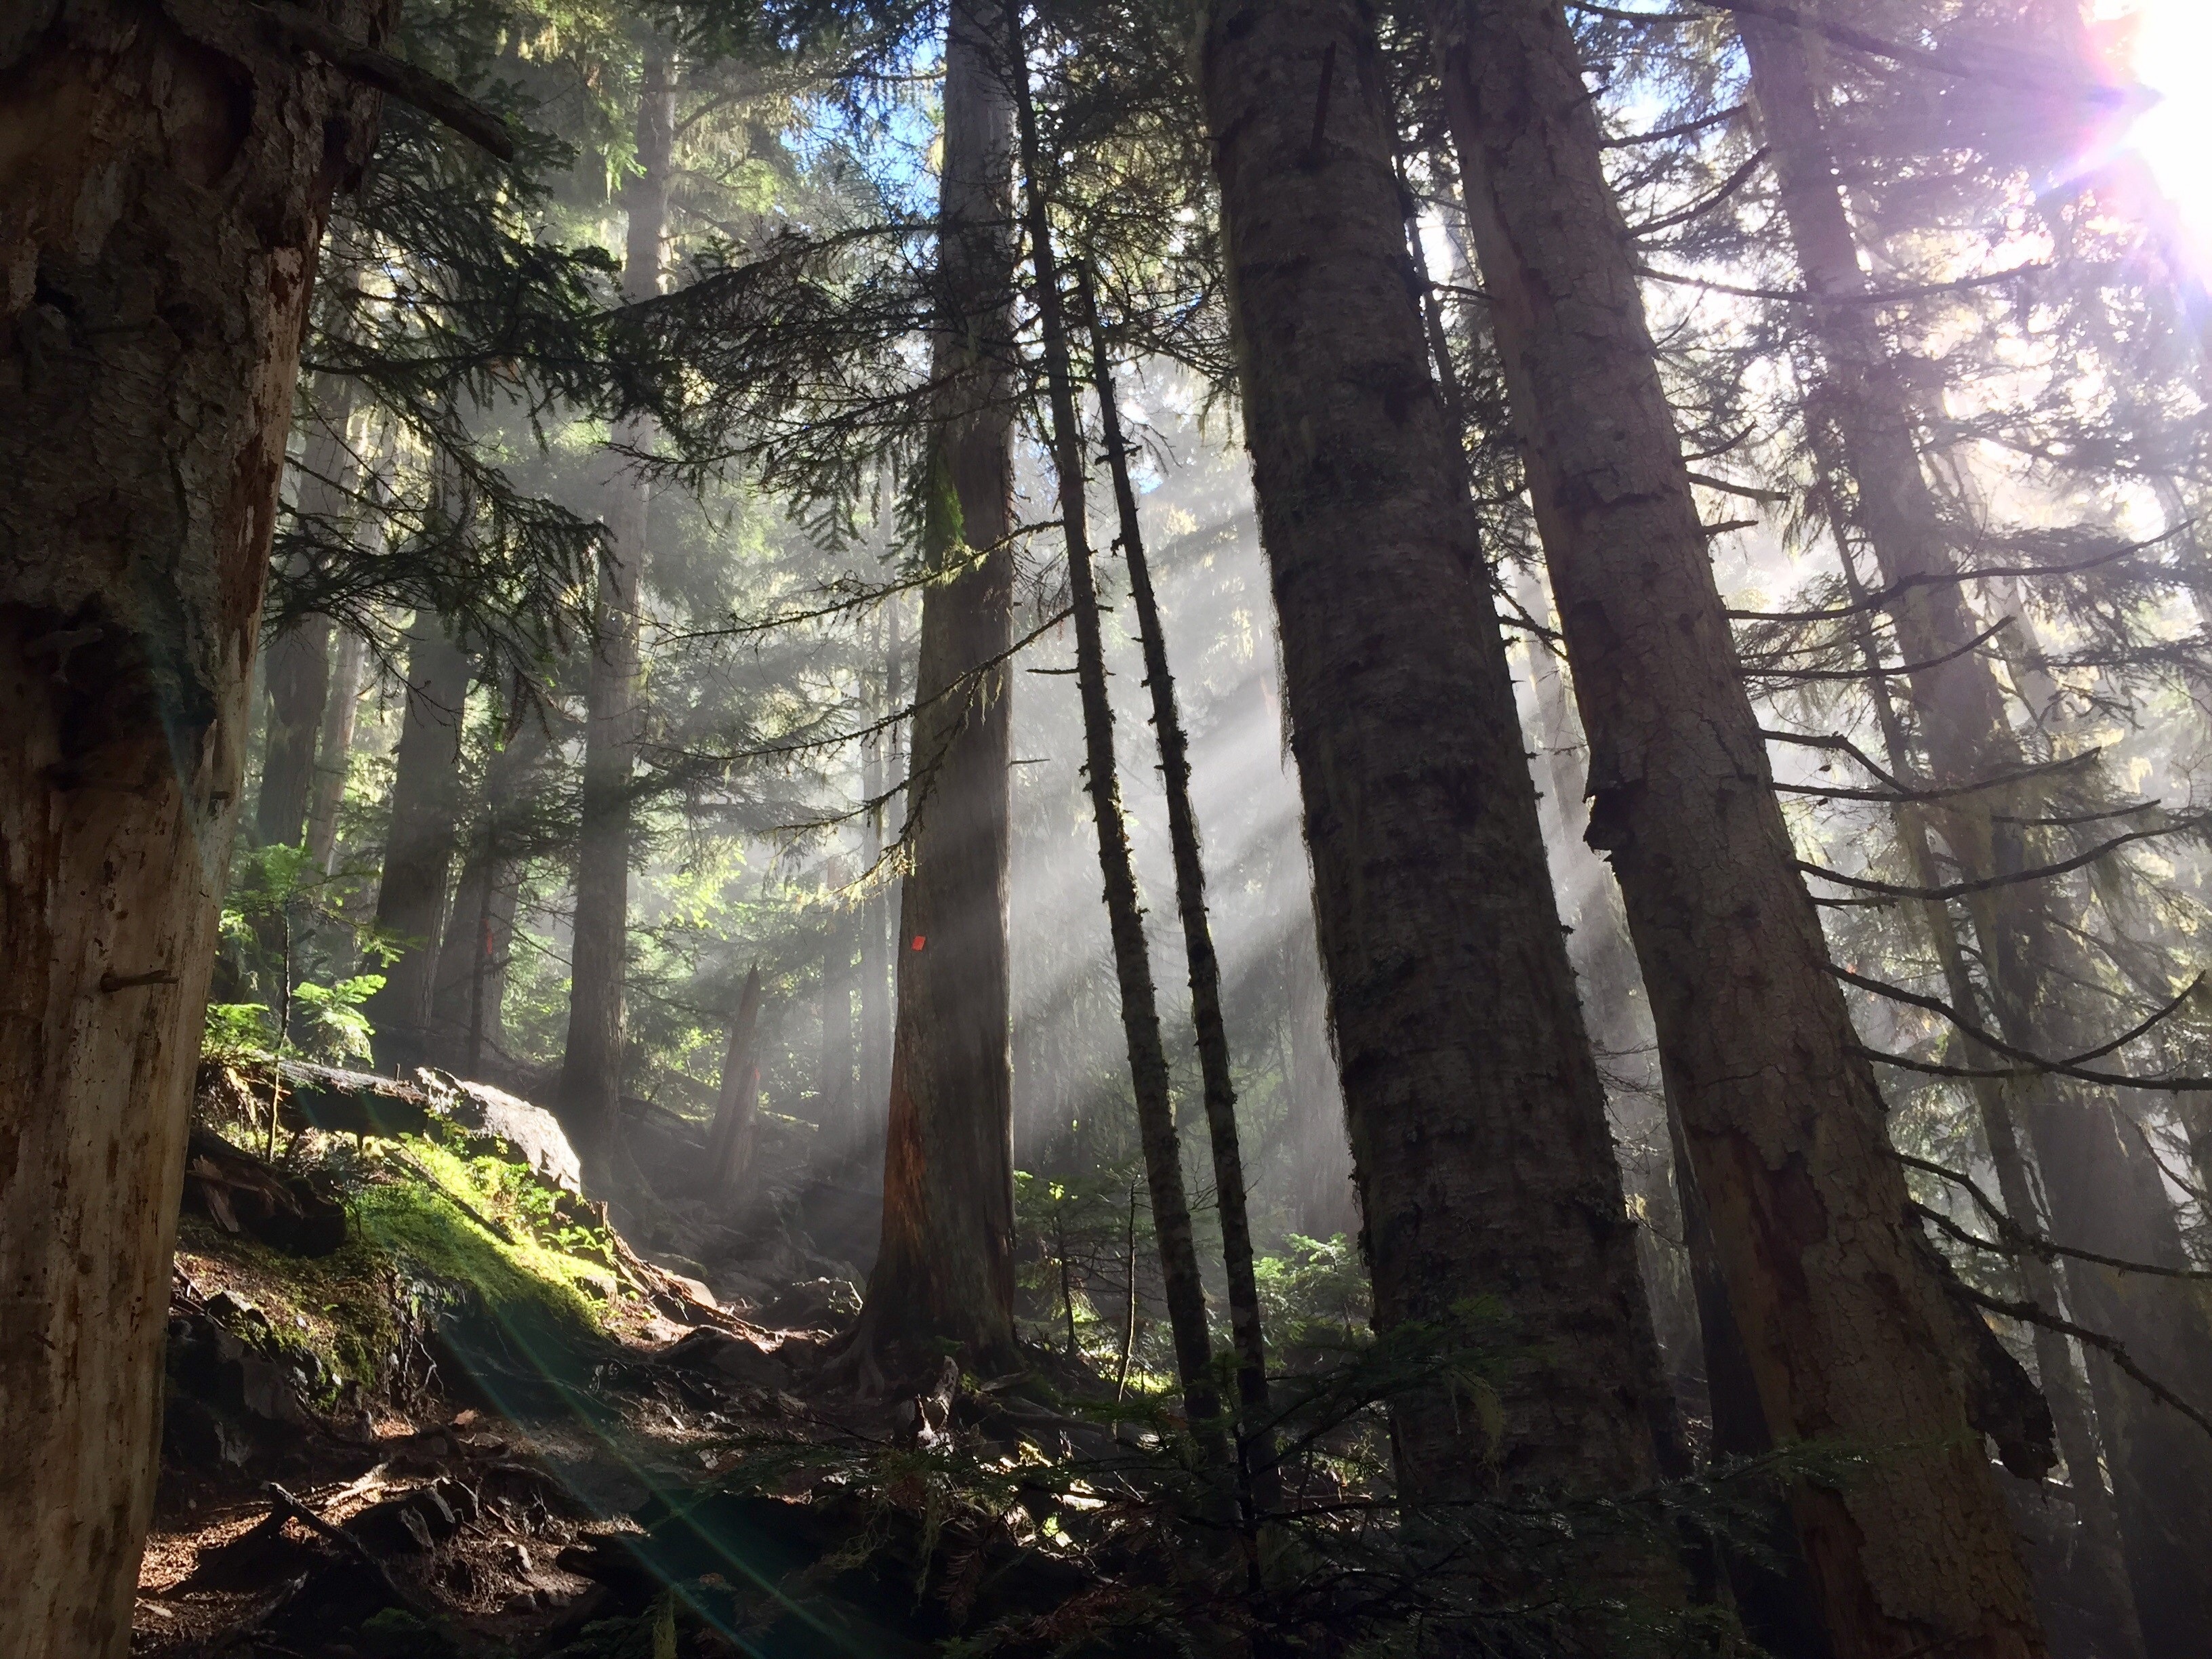
landscape, tree, nature, forest, outdoor, wilderness, mountain, wood, fog, mist, hiking, sunlight, adventure, foggy, travel, pine, remote, wild, environment, mystery, rural, jungle, scenic, autumn, park, scenery, mysterious, canada, rainforest, exploration, woodland, habitat, whistler, ecosystem, sunbeam, screenshot, british columbia, old growth forest, natural environment, geographical feature, atmospheric phenomenon, woody plant, temperate coniferous forest